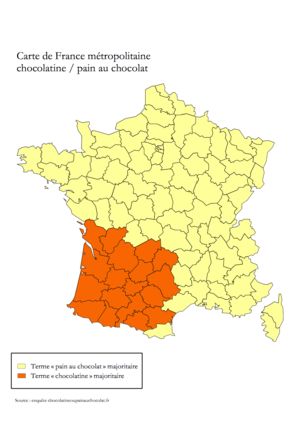
Répartition géographique des termes ""chocolatine"" et ""pain au chocolat"" en France métropolitaine (par département) selon les résultats d'un sondage"
Le pain au chocolat, chocolatine, couque au chocolat ou croissant au chocolat est une viennoiserie constituée d'une pâte levée feuilletée, identique à celle du croissant, rectangulaire et enroulée sur une ou plusieurs barres de chocolat.